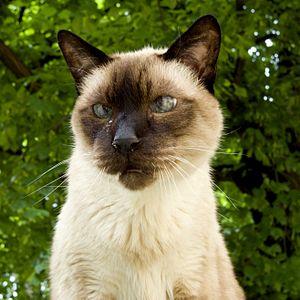
Le strabisme, ou syndrome de strabisme pour les scientifiques est un défaut de parallélisme des axes visuels. C’est un syndrome neurosensoriel complexe. Le strabisme perturbe la correspondance sensorielle et motrice des deux yeux. On notera que dans le langage courant, le terme « loucher » s'applique à un défaut de parallélisme convergent.